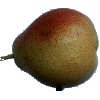
Label: pear_forelle